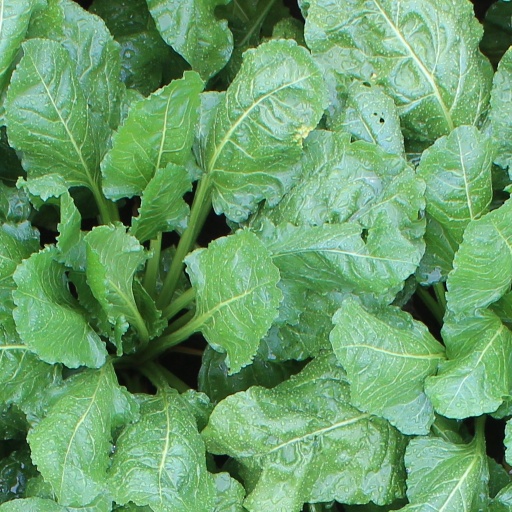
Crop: sugar beet